Waldorf Astoria New York

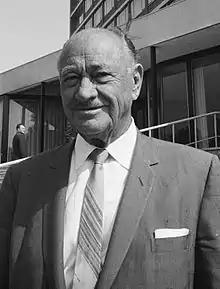
Conrad Hilton

In 1972, the Hilton Hotels Corporation bought the hotel outright from New York Central's successor, Penn Central. In the 1970s, the Waldorf Astoria continued to play an important role in international politics, particularly between the US and the Middle East. In November 1974, the hotel was placed on high alert when a "20-car motorcade, with eight shotgun-toting police marksmen aboard in bullet-proof vests" brought Palestinian Fatah party leader Farouk Kaddoumi to the Waldorf from John F. Kennedy International Airport. In December 1974, President Ford met with Nelson Rockefeller after he was voted vice president, and a 90-minute press conference was held in a suite in the hotel.